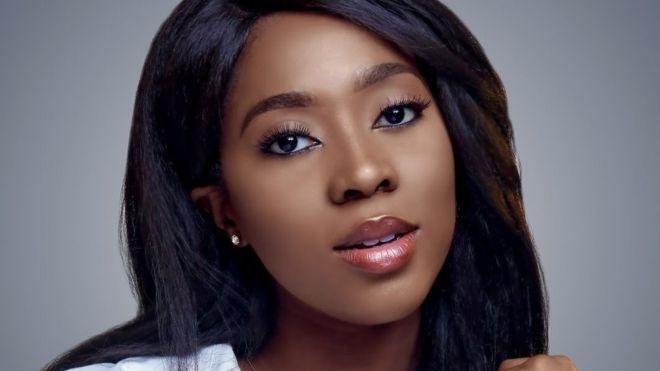
Gender: women